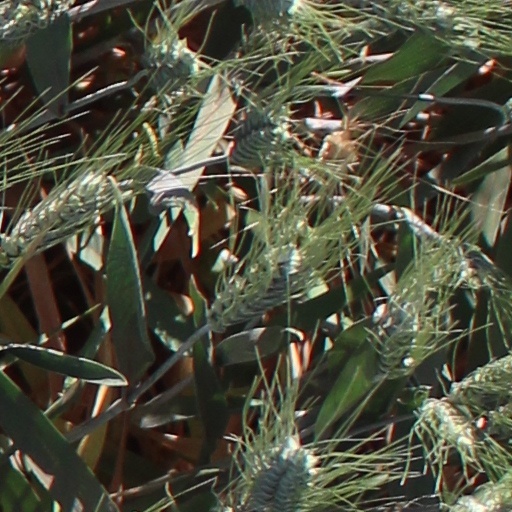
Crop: wheat